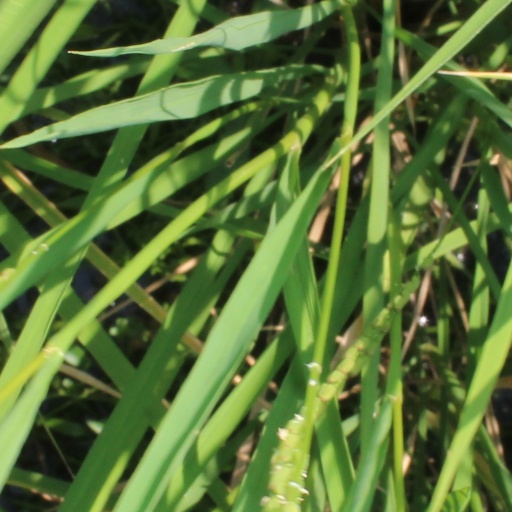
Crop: rice